Teahouse

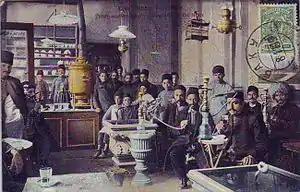
"Çayxana" in Baku, Azerbaijan, 1888

In Myanmar, teahouses known as, formerly known as, are a staple of urban centers throughout the country. These teahouses, which first emerged during the British colonial era, serve milk tea and a variety of delicacies ranging from native dishes like to Indian fritters (such as and ) or Chinese pastries (such as and ). Tea shops have traditionally served as venues akin to conversational salons.